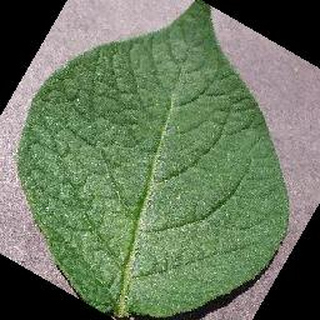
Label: healthy_potato